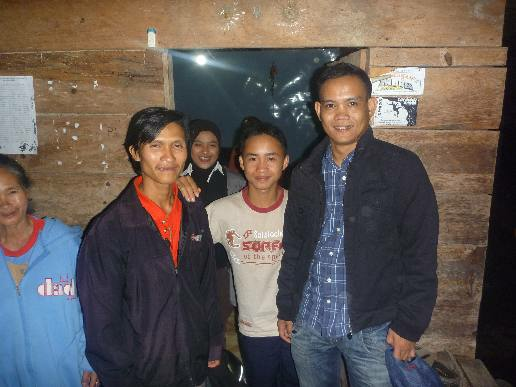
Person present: Yes